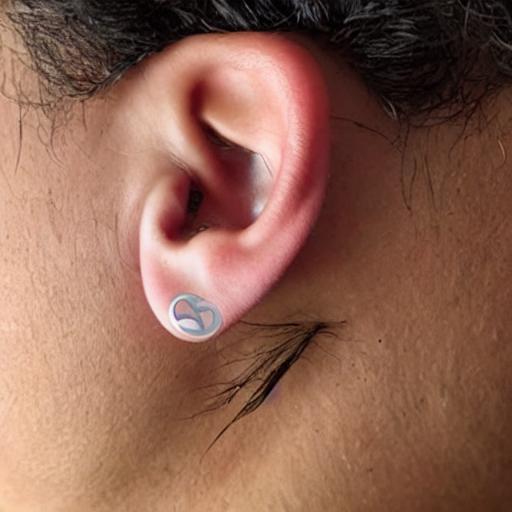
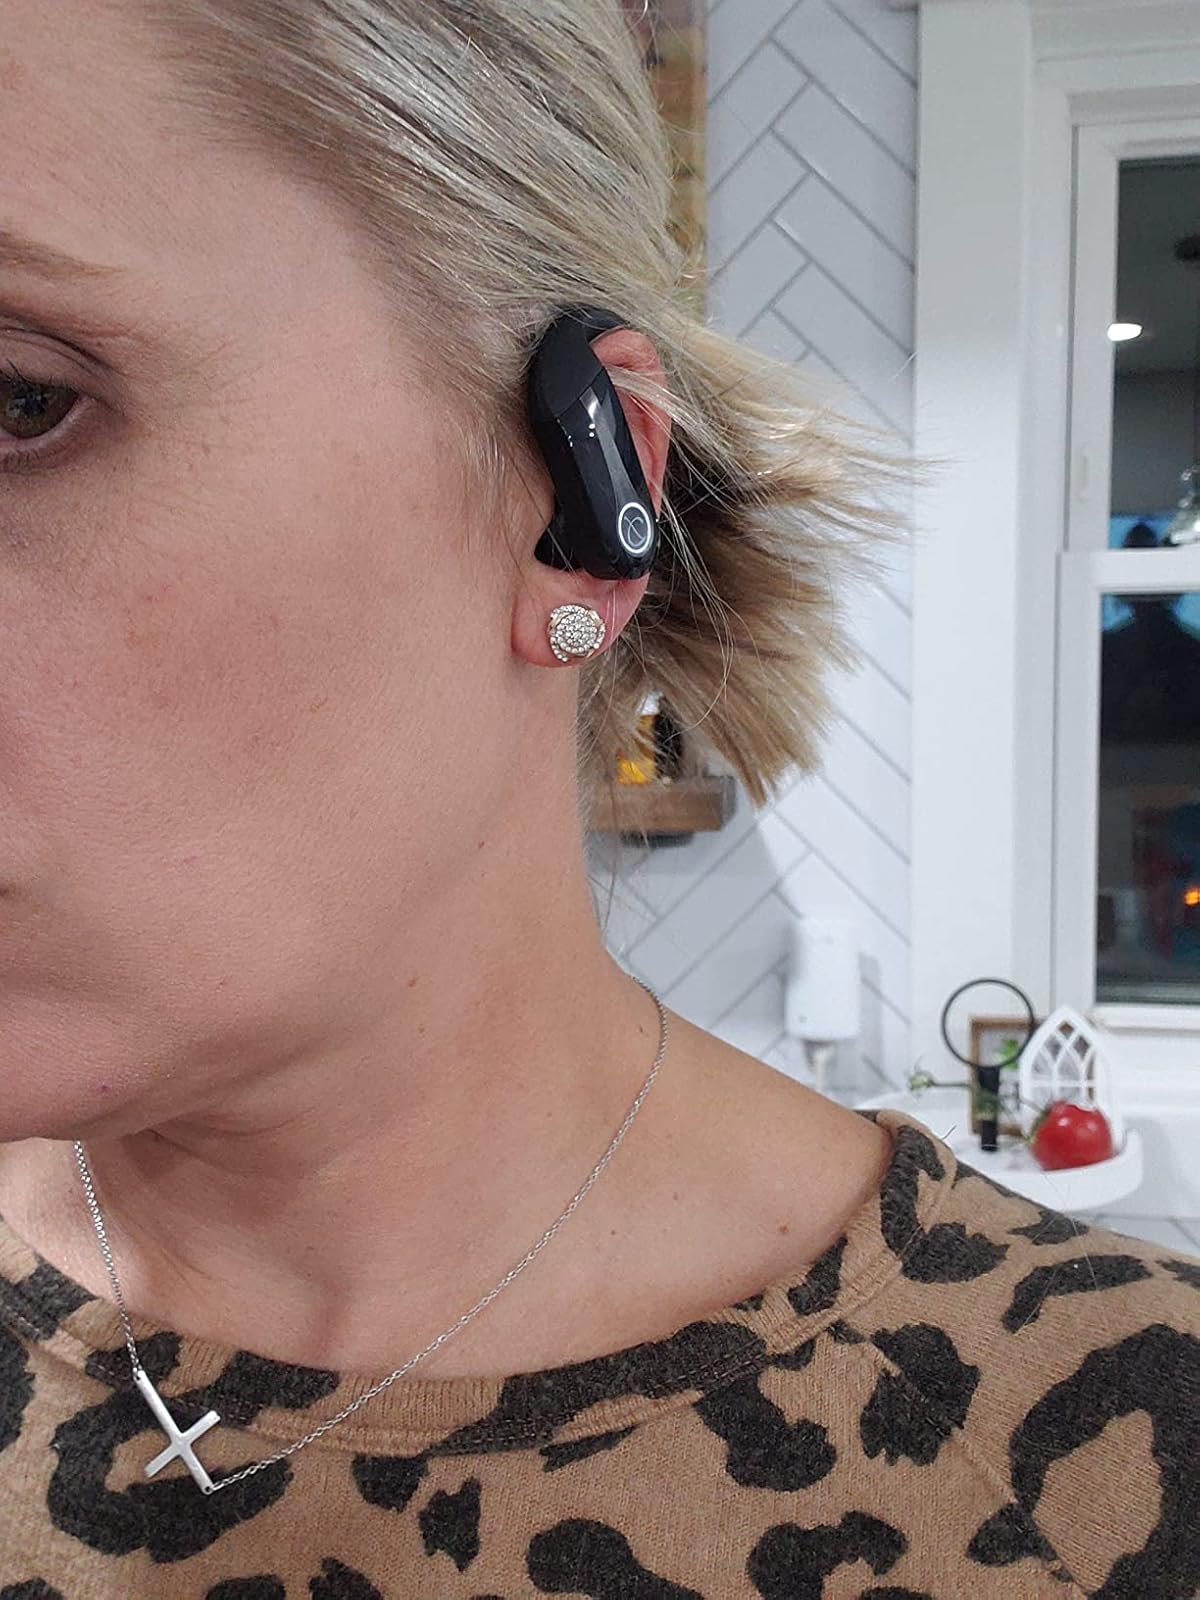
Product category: earbuds
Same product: no